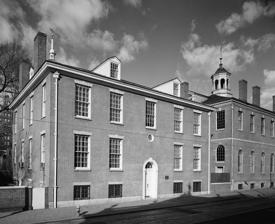
Building: Philosophical Hall
Country: United States of America
Year built: 1789
American historic building United States historic place American Philosophical Society Hall U.S. National Register of Historic Places U.S. National Historic Landmark American Philosophical Society Show map of Philadelphia Show map of Pennsylvania Show map of the United States Location 104 S. Fifth St. Philadelphia , Pennsylvania Coordinates 39°56′55″N 75°8′58″W / 39.94861°N 75.14944°W / 39.94861; -75.14944 Built 1787 Architect Samuel Vaughan Architectural style Georgian NRHP reference No. 66000675 Significant dates Added to NRHP October 15, 1966 Designated NHL January 12, 1965 Philosophical Hall is a historic building at 104 S. 5th Street in Center City , Philadelphia , Pennsylvania, USA. Located near Independence Hall , the building has, for over 200 years, been the headquarters of the American Philosophical Society . It was designated a National Historic Landmark in 1965 for its association with that organization. Philosophical Hall, Philadelphia, to the left in a watercolor from 1919 National Historic Landmark Plaque Origin For twenty years after its founding, the American Philosophical Society (APS) had no home of its own, and met in different locations in Philadelphia. In 1783, APS members voted to construct a building in which meetings could be held. The Society originally considered a lot near Arch Street, but a lot became available in the State House yard, now Independence Square. In 1785 the Pennsylvania Legislative Assembly, who met in State House, today known as Independence Hall , voted to give the lot to the Society. The Society immediately began the excavation of the cellar of the new building. However, fundraising proceeded slowly, and the building took four years to construct, the final money needed to complete it coming by way of a loan from Society member Benjamin Franklin . History Philosophical Hall provided a place for APS meetings as well as for its offices and library. The building was larger than the Society's requirements, and it rented out rooms. Classes for the University of Pennsylvania were held here for several years. Charles Willson Peale located his Philadelphia Museum here for several years. Government also rented space—including the city and the United States District Court for the Eastern District of Pennsylvania . The Society finally ended its practice of renting space in 1934, when a significant bequest from a member placed it on a sound financial footing. The Society considered leaving Philosophical Hall several times, once when the city sought to acquire the building as a courthouse; however, the parties could not agree on a price. In the early 20th century, the Society considered a move to the newly constructed boulevard, the Benjamin Franklin Parkway . Planners hoped to lure intellectual groups to offices on the Parkway. The Society's membership considered this several times, but the 1934 bequest put an end to the discussions; the APS remained at Philosophical Hall. In 1890, the APS built a third story onto Philosophical Hall to house its expanding library, but the addition was considered ugly and was removed in 1949, after the library moved to other space. Philosophical Hall, today Today, Philosophical Hall provides space for the APS's offices and houses a museum that is open to the public April through December each year. The twice-yearly meetings moved to Benjamin Franklin Hall, about a block away, in 1993. It is the only privately owned structure on Independence Square. See also Wikimedia Commons has media related to American Philosophical Society Hall . List of National Historic Landmarks in Philadelphia National Register of Historic Places listings in Center City, Philadelphia References